United States Armed Forces School of Music

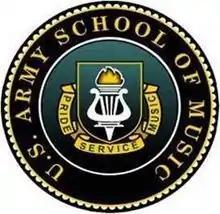
Army School of Music Logo

In October 2010 the Army deconsolidated activities from the Navy and Marines. Though all three services share facilities, faculty and administration, the curriculum changed to meet the need of a fast-paced Army. The Advanced Individual Training (AIT) was reduced from approximately six months (and in the cases of Army Reserve and Army National Guard personnel: increased from four weeks) to just less than 10 weeks. To fall in order with Army Force Generation (ARFORGEN), a modular strategy to sustaining global commitments, bands organize by small units called Music Performance Teams (MPTs). The teams consist of the command team, the ceremonial unit, the popular ensemble, brass section and woodwind section. Some bands have more MPTs than others to create a larger organization according to deployment needs. Training has begun to move away from large wind ensembles, except for marching bands. Though the concert band is still the choice for large stages, smaller venues of the deployed theaters dictate that smaller groups are most effective.